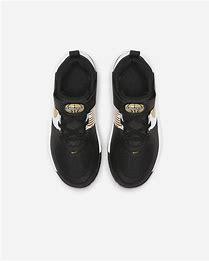
Brand: Nike
Model: Team Hustle D 9